Ionia

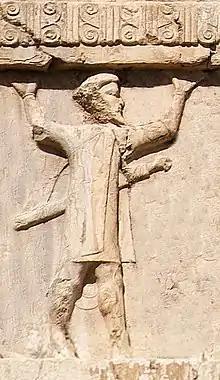
Ionian soldier of the Achaemenid army, .

In the Archaic period, "the Ionian poleis were among the cultural, intellectual, and political leaders of the Greek world." The region prospered economically due to the contributions of immigrants, traders, and other social classes from at least 750 BCE to well after 510 BCE.